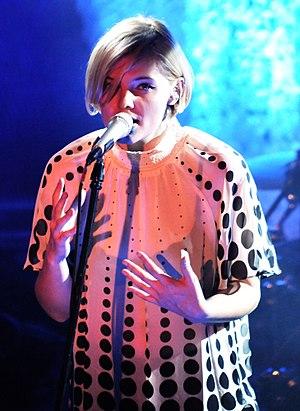
Ania, de son vrai nom Anna Monika Dąbrowska, est une chanteuse polonaise née le 7 janvier 1981 à Chełm.
The Voice of Poland est une émission de télévision polonaise de télé-crochet musical diffusée sur TVP 2 depuis le 3 septembre 2011.